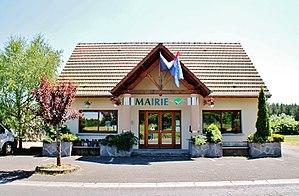
La Mairie
Verneugheol est une commune française, située dans le département du Puy-de-Dôme en région Auvergne-Rhône-Alpes.